Edward Fellowes, 1st Baron de Ramsey

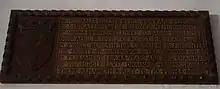
Wall plaque to Edward Fellowes in the Church of St Thomas à Becket, Ramsey, Cambridgeshire indicating his burial

Lord de Ramsey married, in 1845, Hon. Mary Julia Milles, daughter of George Milles, 4th Baron Sondes. He died in August 1887, aged 78, and was succeeded in the barony by his eldest son William Henry Fellowes. The Dowager Lady de Ramsey died 10 April 1901. Their younger son Ailwyn Fellowes was a Conservative politician, elevated to the peerage as Baron Ailwyn in 1921.